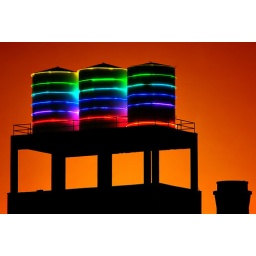
Sunset over the iconic water towers atop West End Market Place.